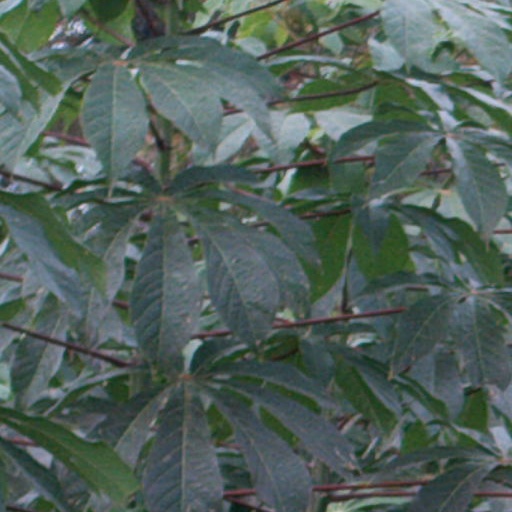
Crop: cassava